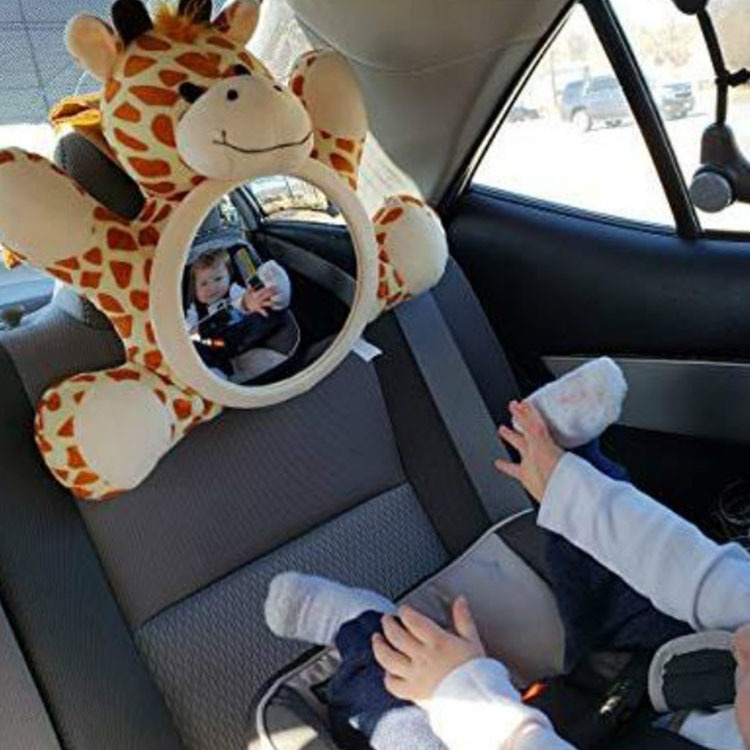
Baby Car Mirror Baby Monitor Mirror Reflector
Overview: Rearview mirror for the safety seat Safety plush, made of the super soft flannel sewing process, fine workmanship, can be used as a rear-view mirror and can be used as a toy for babies over three years old Specifications: Material: Cloth Color: Deer Basket Mirror Net weight: 0.5kg Filler: high-quality silk cotton PP particles Size Information:Length 45cm, Width 35cm, Thickness 16cm Package Content: 1 x Rearview Mirror
Brand: CJDropshipping
Category: Baby & Toddler > Baby Transport Accessories > Baby & Toddler Car Seat Accessories > Car Seat Mirrors